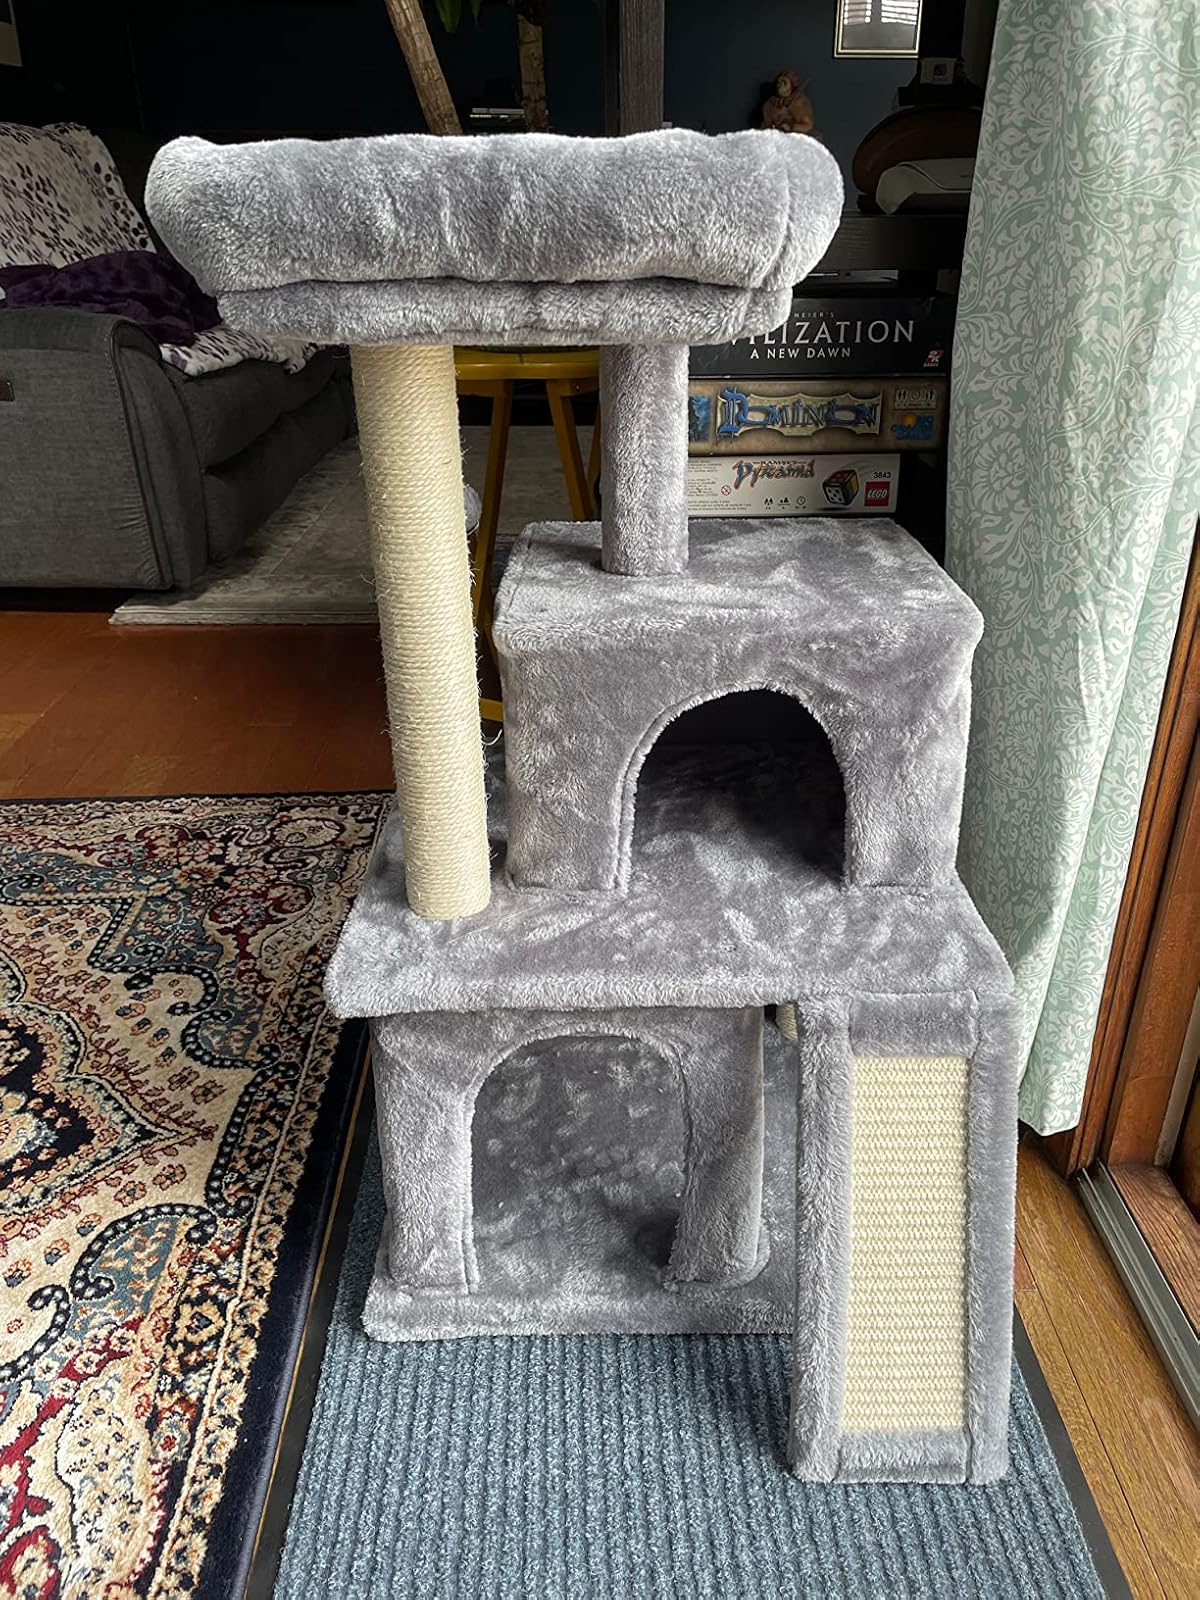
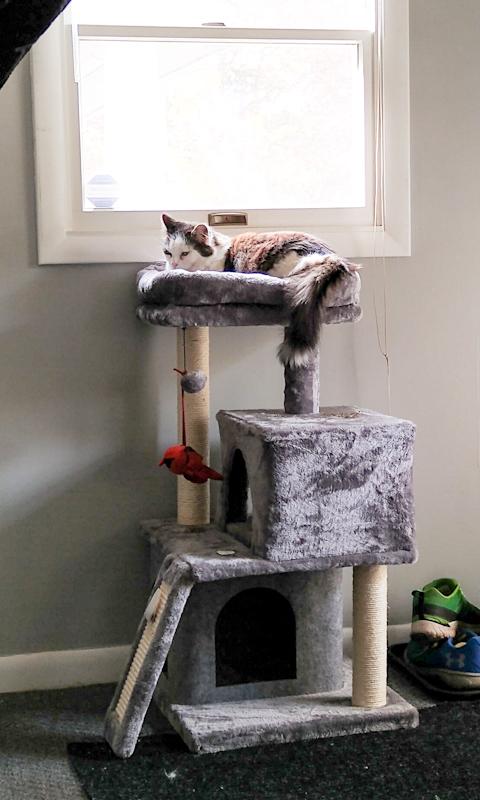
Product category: items_cat tree
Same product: yes